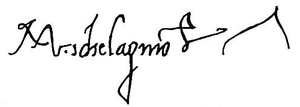
Michel-Ange [mikɛlɑ̃ʒ], de son vrai nom Michelangelo di Lodovico Buonarroti Simoni [mikeˈland͡ʒelo di lodoˈviːko ˌbwɔnarˈrɔːti siˈmoːni], est un sculpteur, peintre, architecte, poète et urbaniste florentin de la Haute Renaissance.